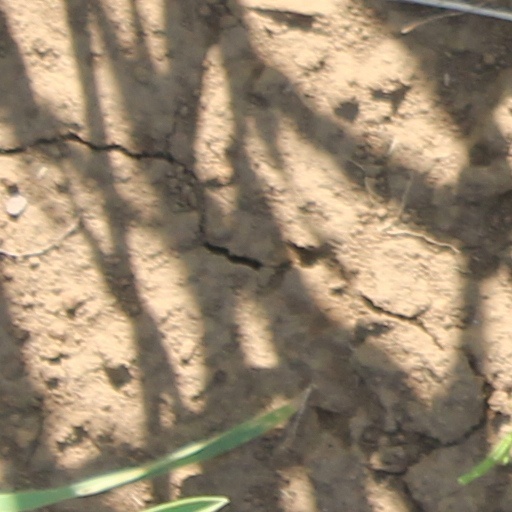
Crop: wheat